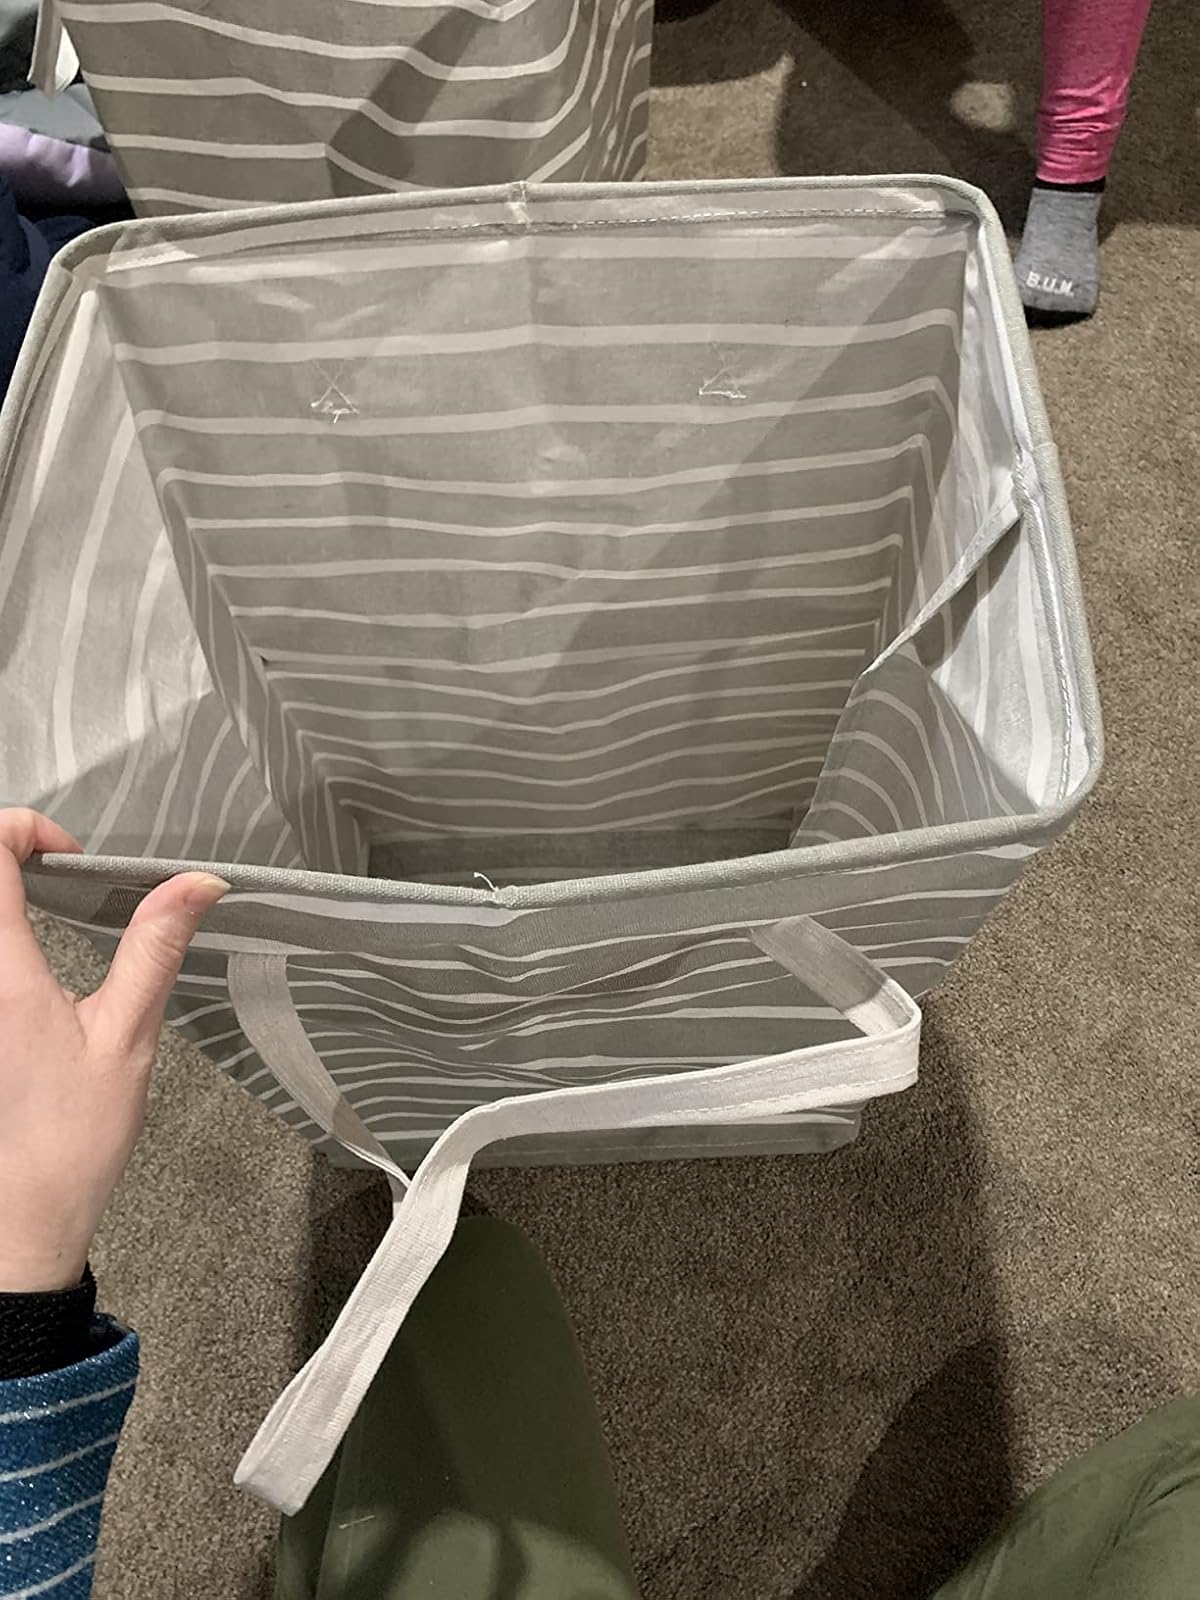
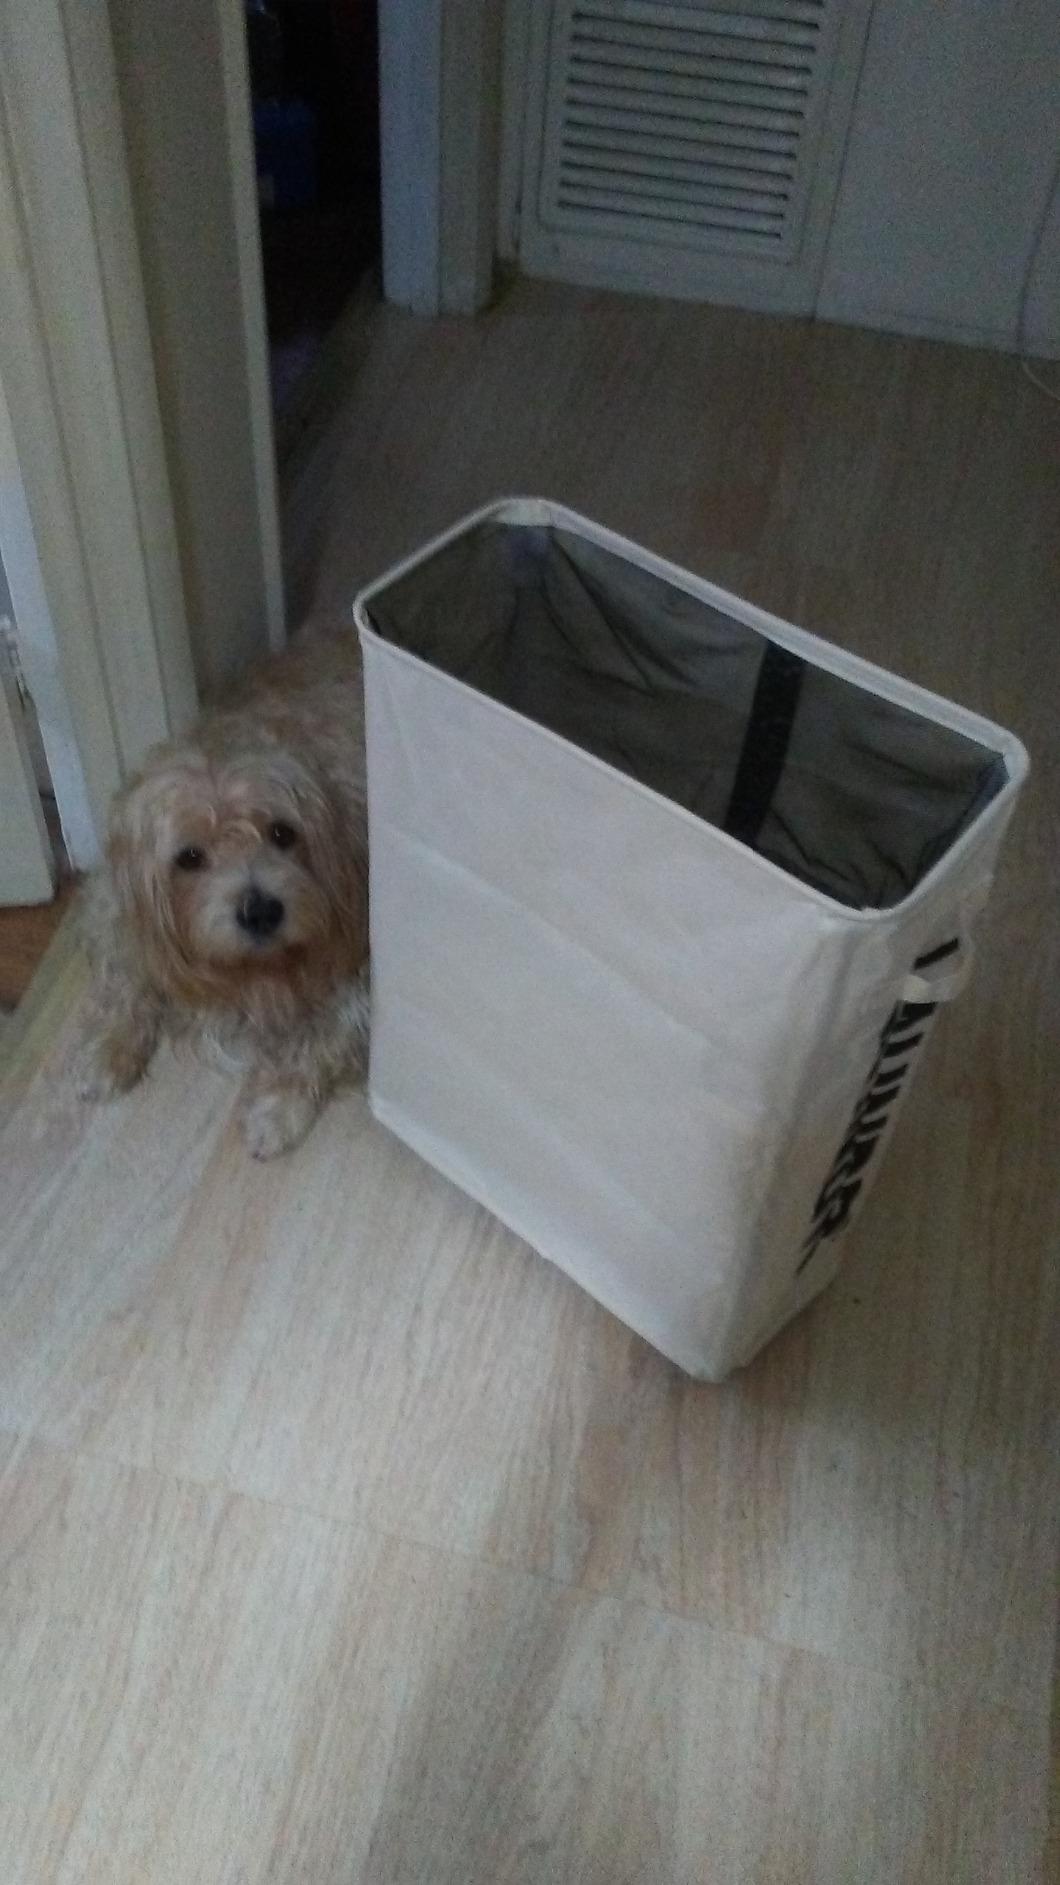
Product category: items_hamper
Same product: no